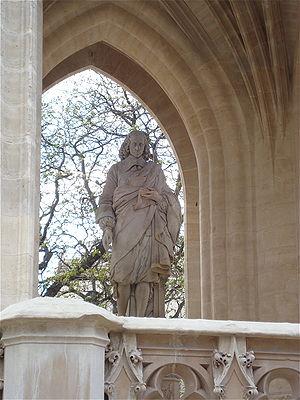
Statue de Blaise Pascal par Jules Cavelier (1857) sous la Tour Saint-Jacques à Paris
Pierre-Jules Cavelier, dit Jules Cavelier, né à Paris le 30 août 1814, mort dans la même ville le 28 janvier 1894, est un sculpteur français.
La tour Saint-Jacques est l'unique vestige de l'église Saint-Jacques-la-Boucherie, dont le nouveau clocher est construit entre 1509 et 1523, ce clocher-tour est dressé au milieu du premier square parisien, qui porte son nom, dans le 4ᵉ arrondissement de Paris.
Blaise Pascal, né le 19 juin 1623 à Clermont en Auvergne et mort le 19 août 1662 à Paris, est un mathématicien, physicien, inventeur, philosophe, moraliste et théologien français.